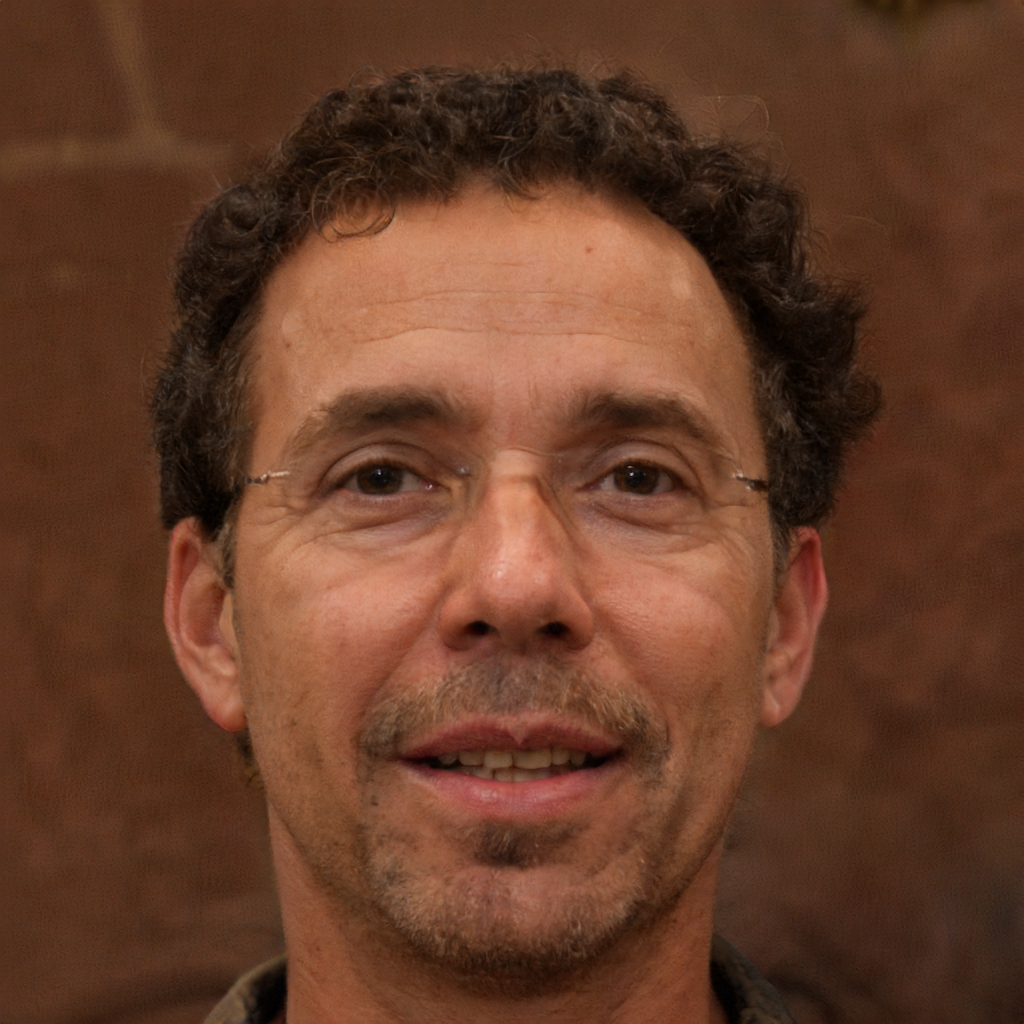
Gender: Male